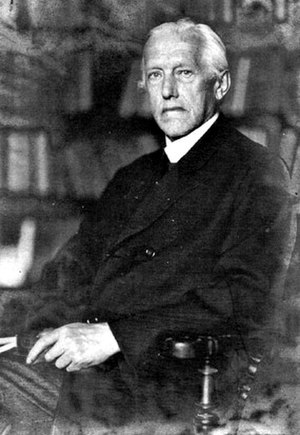
Ulrich von Wilamowitz-Moellendorff
Enno Friedrich Wichard Ulrich von Wilamowitz-Moellendorff var en tysk filolog.